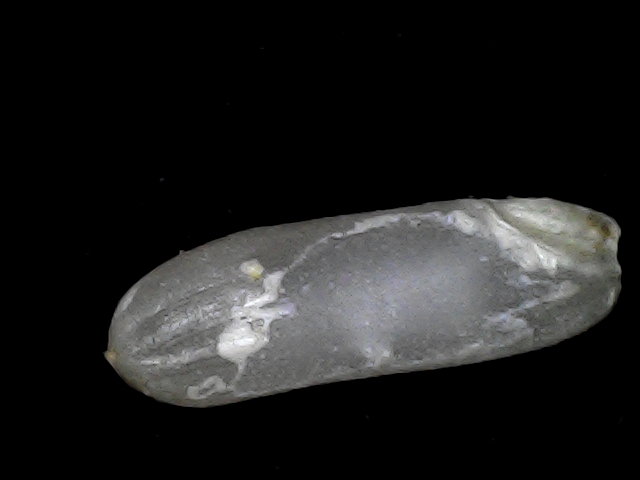
Rice variety: BD75